John Oxley

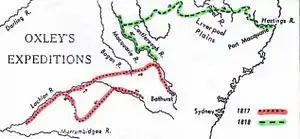
1817 and 1818 Expeditions of Oxley

In March 1817 John Oxley was instructed to take charge of an expedition to explore and survey the course of the Lachlan River. He left Sydney on 6 April 1817 with George Evans as second-in-command, and Allan Cunningham as a botanist. The previous year, Evans had accompanied Macquarie over the Blue Mountains to Bathurst on the celebratory completion of Cox's road, where Macquarie had directed him on an exploratory journey which resulted in Evans reaching and naming the Lachlan River west of Bathurst in May 1815. The party also included William Parr as a mineralogist and draftsman.